Barbados Police Service

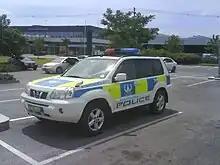
Barbados Police Patrol Car

The Barbados Police Service (TBPS), previously called the Royal Barbados Police Force (RBPF), is the law enforcement agency in Barbados, as established under the Police Act, Cap. 167. Richard Boyce is currently Commissioner of the Police.